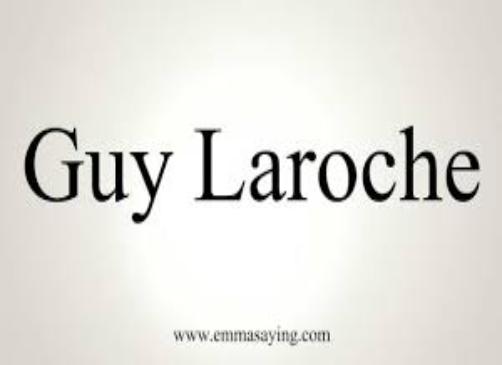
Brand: Guy Laroche
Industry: Clothes